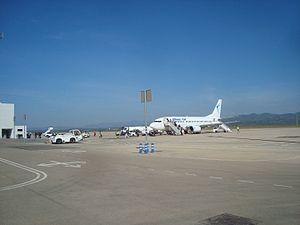
Blue Air est une compagnie aérienne à bas prix roumaine. Elle est classée, en 2010, troisième compagnie aérienne en nombre de sièges proposés pour la desserte de la Roumanie, elle assure des liaisons vers de nombreux aéroports d'Europe principalement à partir de sa base située sur l'aéroport de Bucarest-Henri-Coandă de Bucarest.